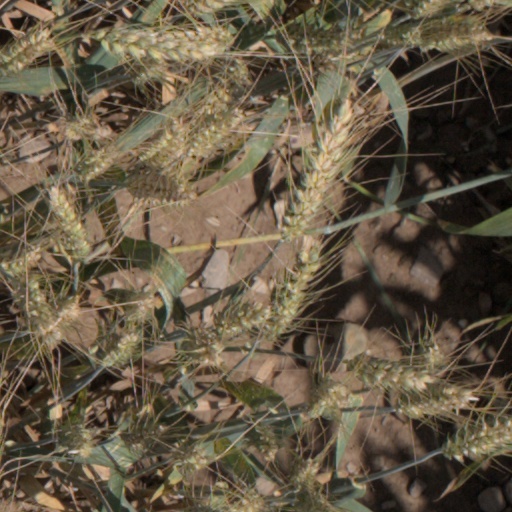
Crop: wheat